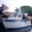
Label: ship